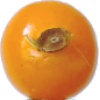
Label: Physalis 1